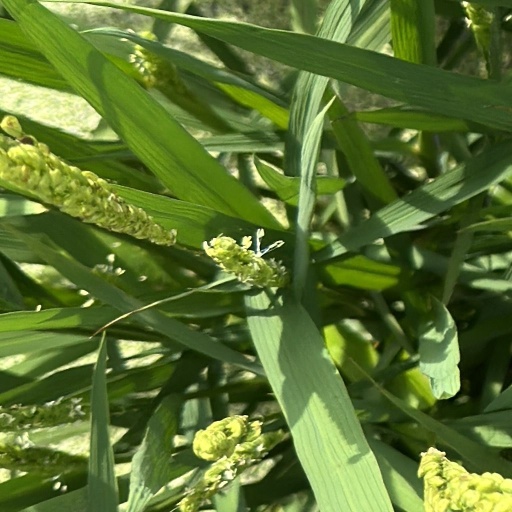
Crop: rice